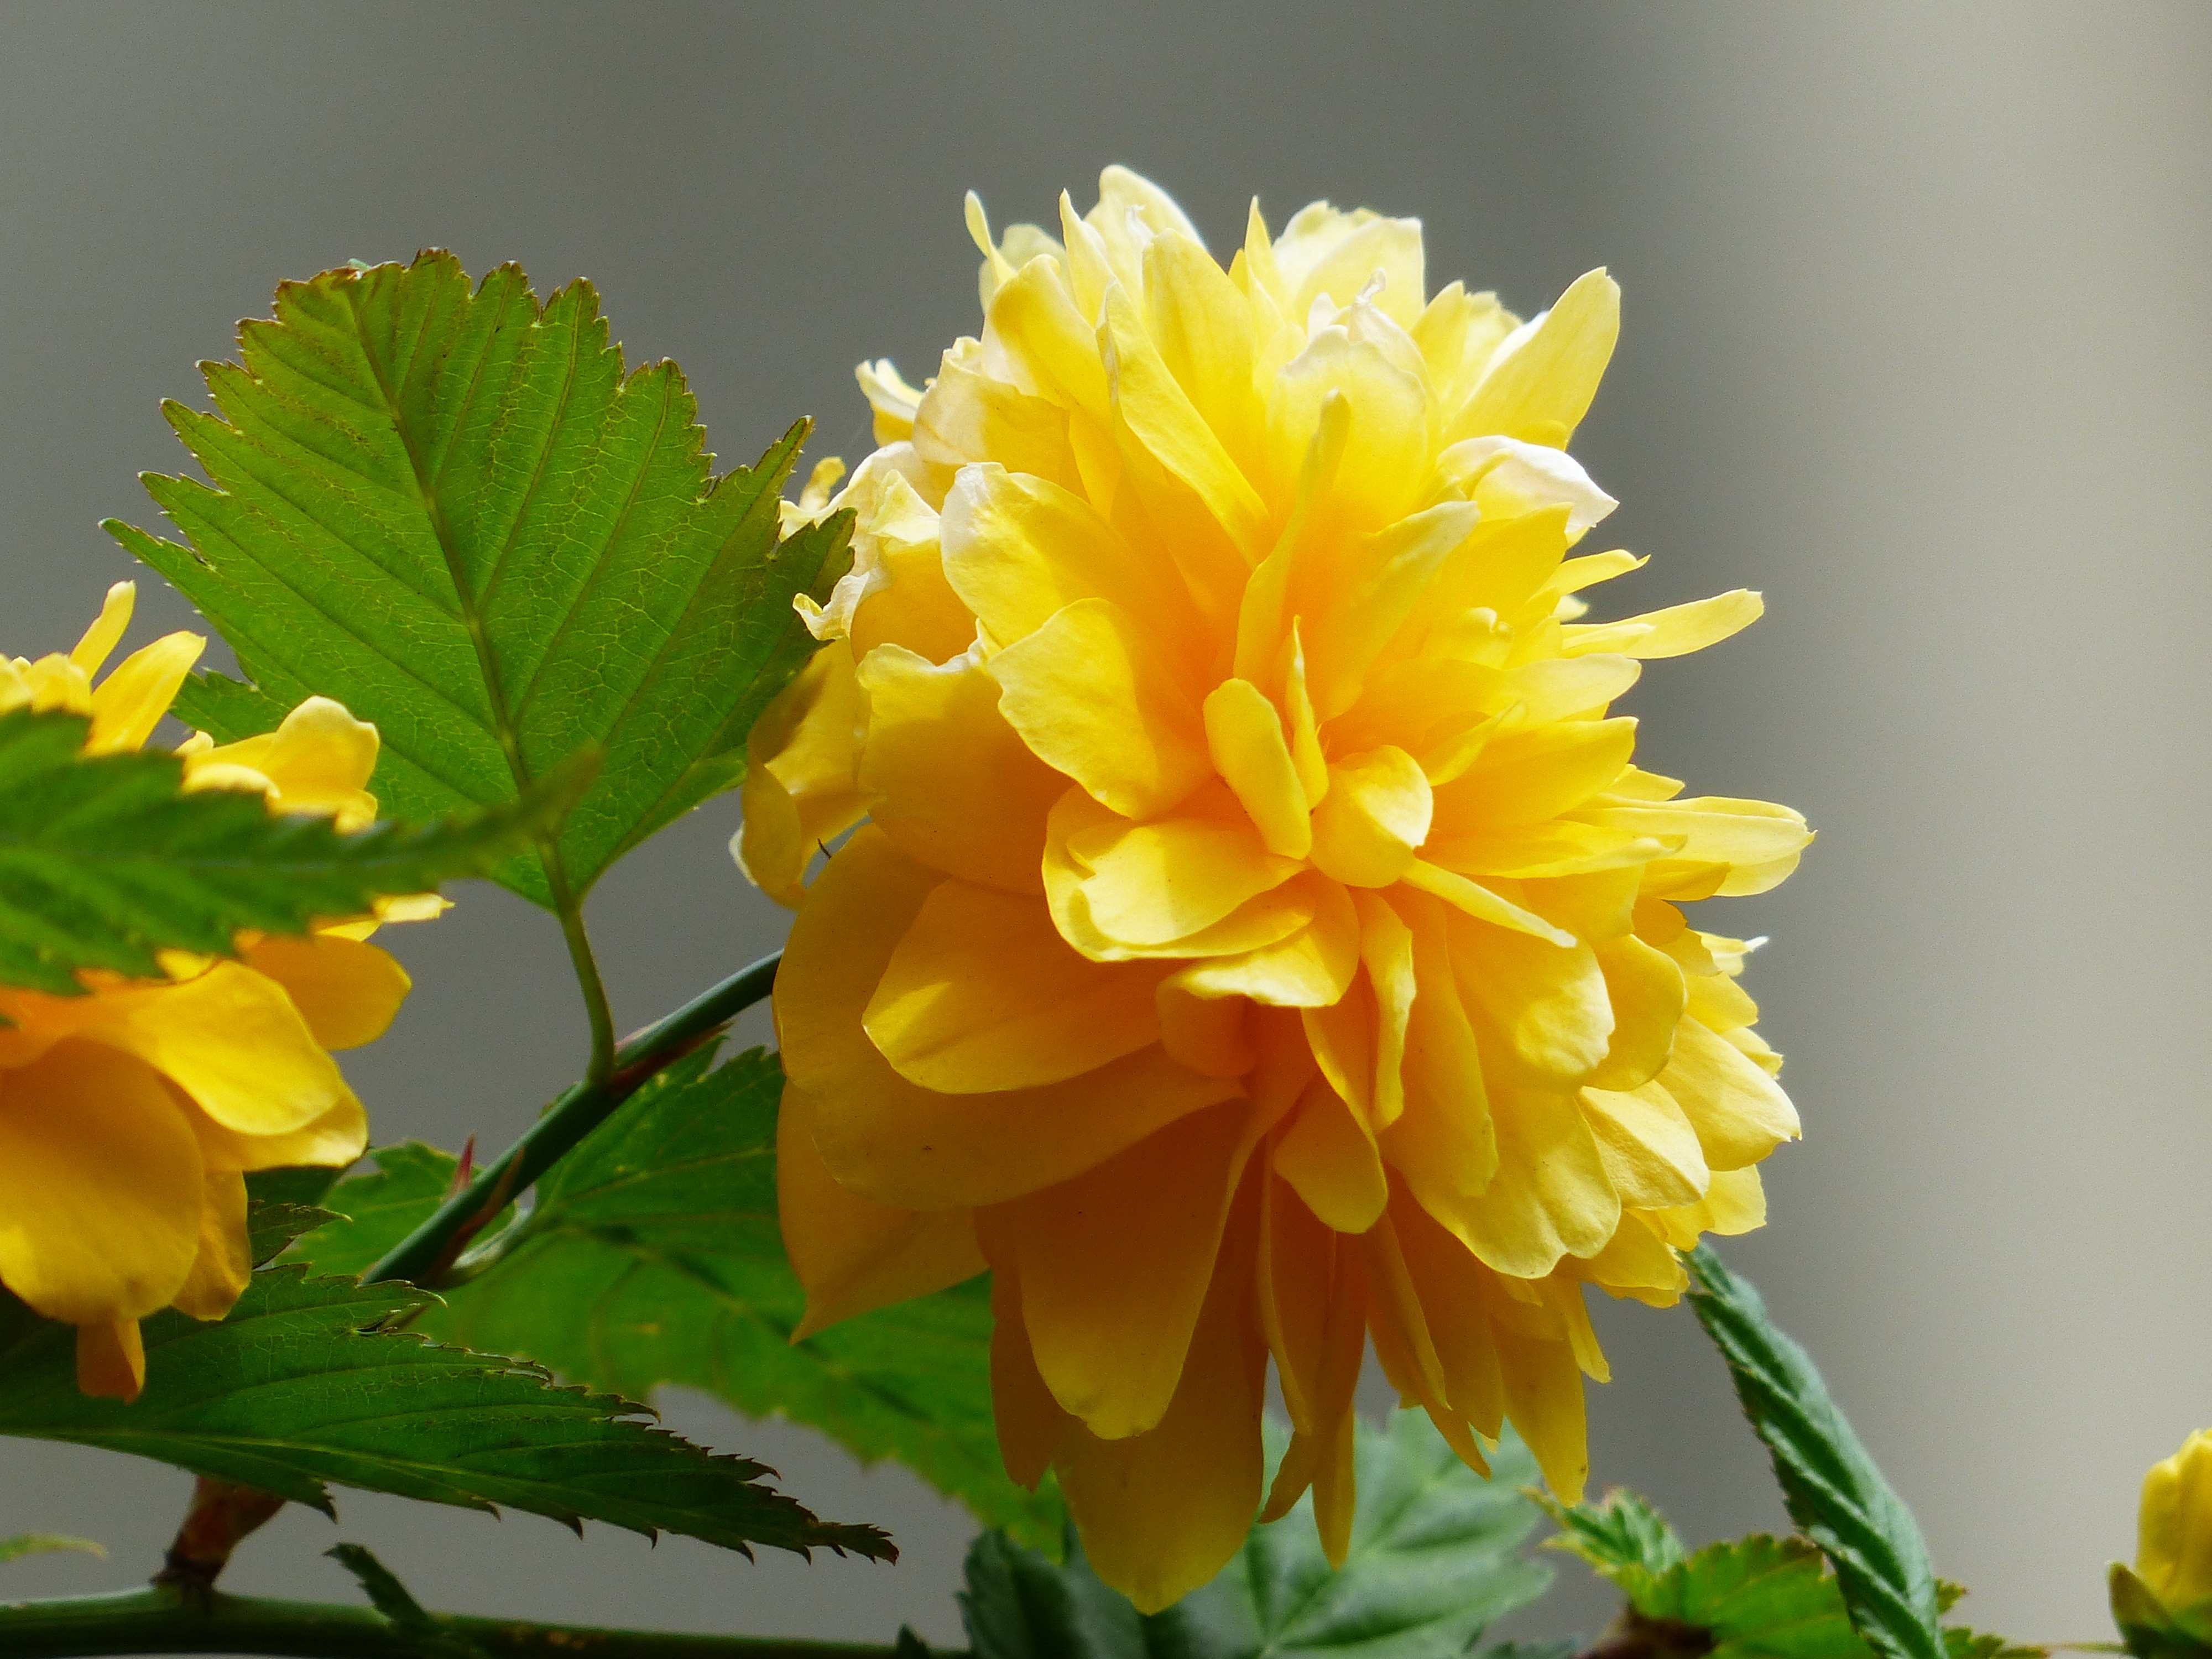
branch, blossom, plant, flower, petal, bloom, bush, yellow, flora, dahlia, nectar, kerria, amber, macro photography, ornamental plant, rose greenhouse, flowering plant, daisy family, rosaceae, ranunkel shrub, japanese kerrie, land plant, kerria japonica, yamabuki, kerria japonica pleniflora, pleniflora